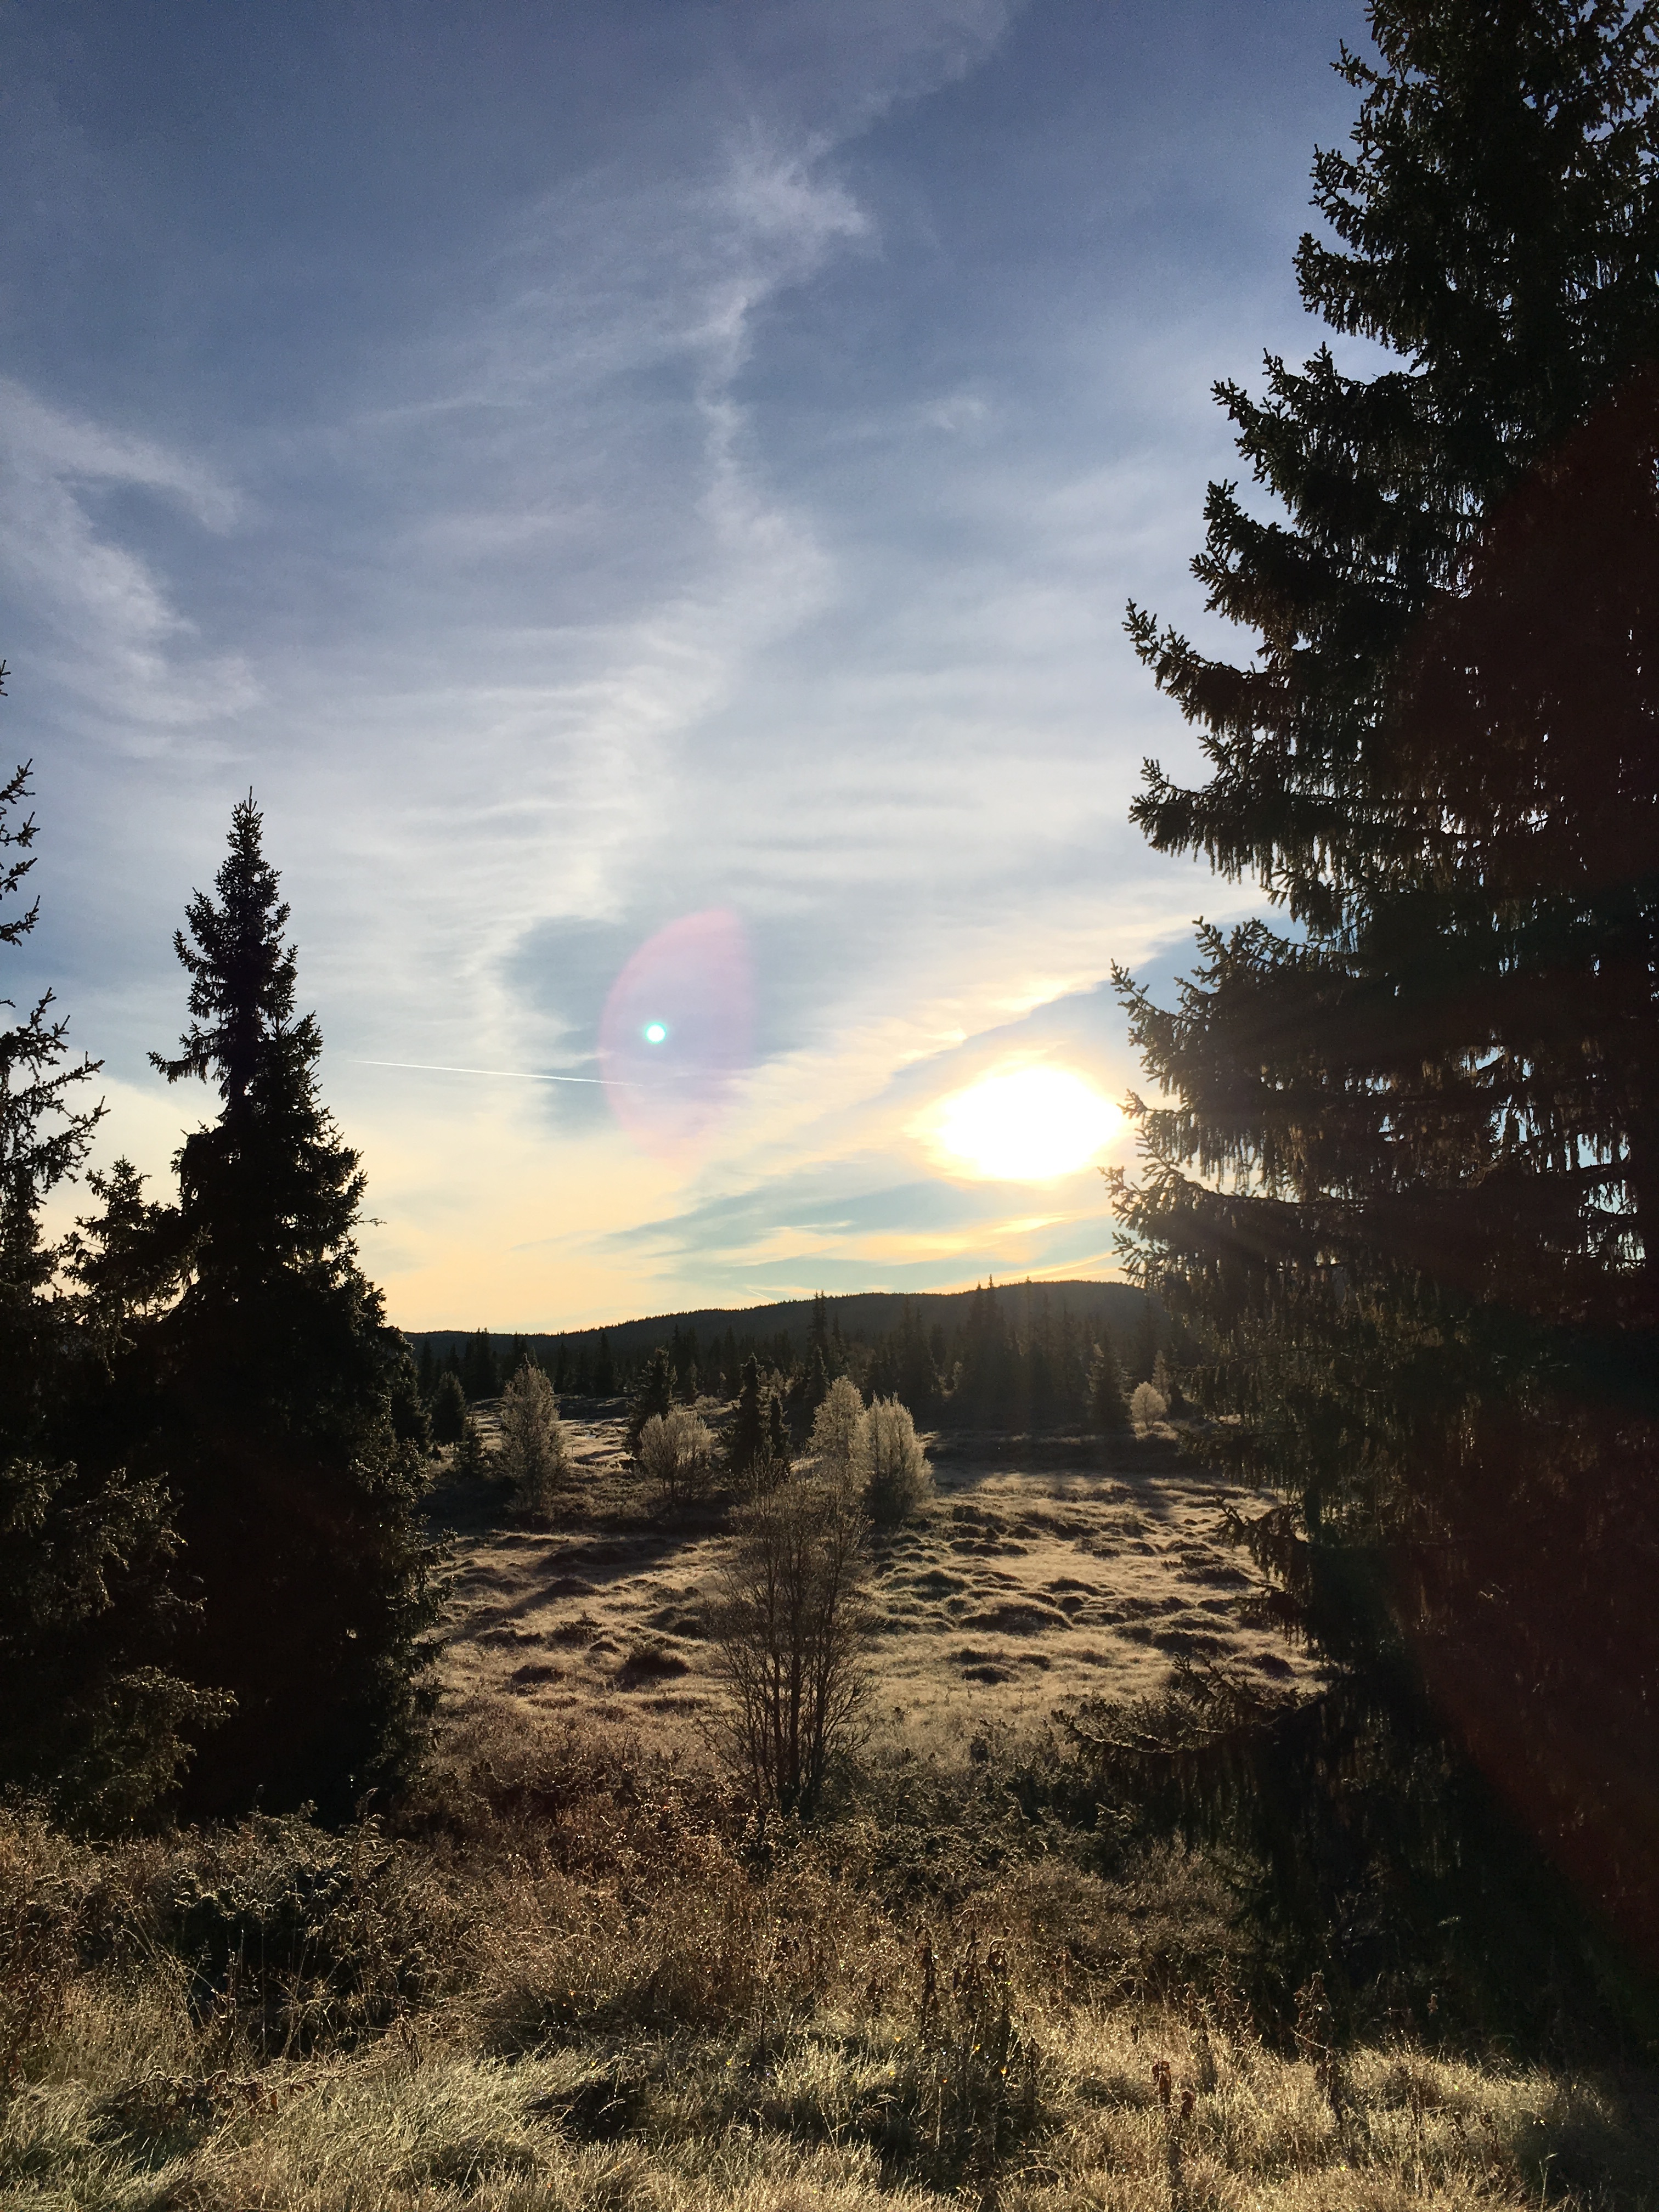
landscape, tree, nature, forest, grass, wilderness, mountain, light, cloud, plant, sky, sun, sunrise, sunset, hiking, sunlight, morning, hill, dawn, dusk, pine, evening, reflection, autumn, weather, outdoors, clouds, habitat, views, the nature of the, norway, scandinavia, rural area, the mountain, f vang, ringebu, natural environment, atmospheric phenomenon, woody plant